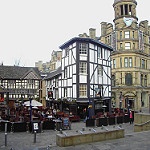
Label: buildings